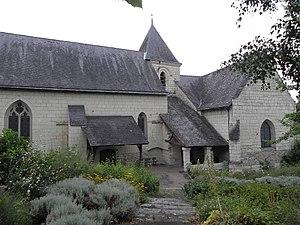
Église Saint-Pierre de Dampierre-sur-Loire, commune de Saumur (49). Flanc sud.
Dampierre-sur-Loire est une ancienne commune française située dans le département de Maine-et-Loire et la région Pays de la Loire. Elle est rattachée à la commune de Saumur depuis 1973.
La liste des églises de Maine-et-Loire recense de la manière la plus complète possible les églises, cathédrale et basiliques situées dans le département français de Maine-et-Loire.
Cet article recense les monuments historiques de Saumur, en France.